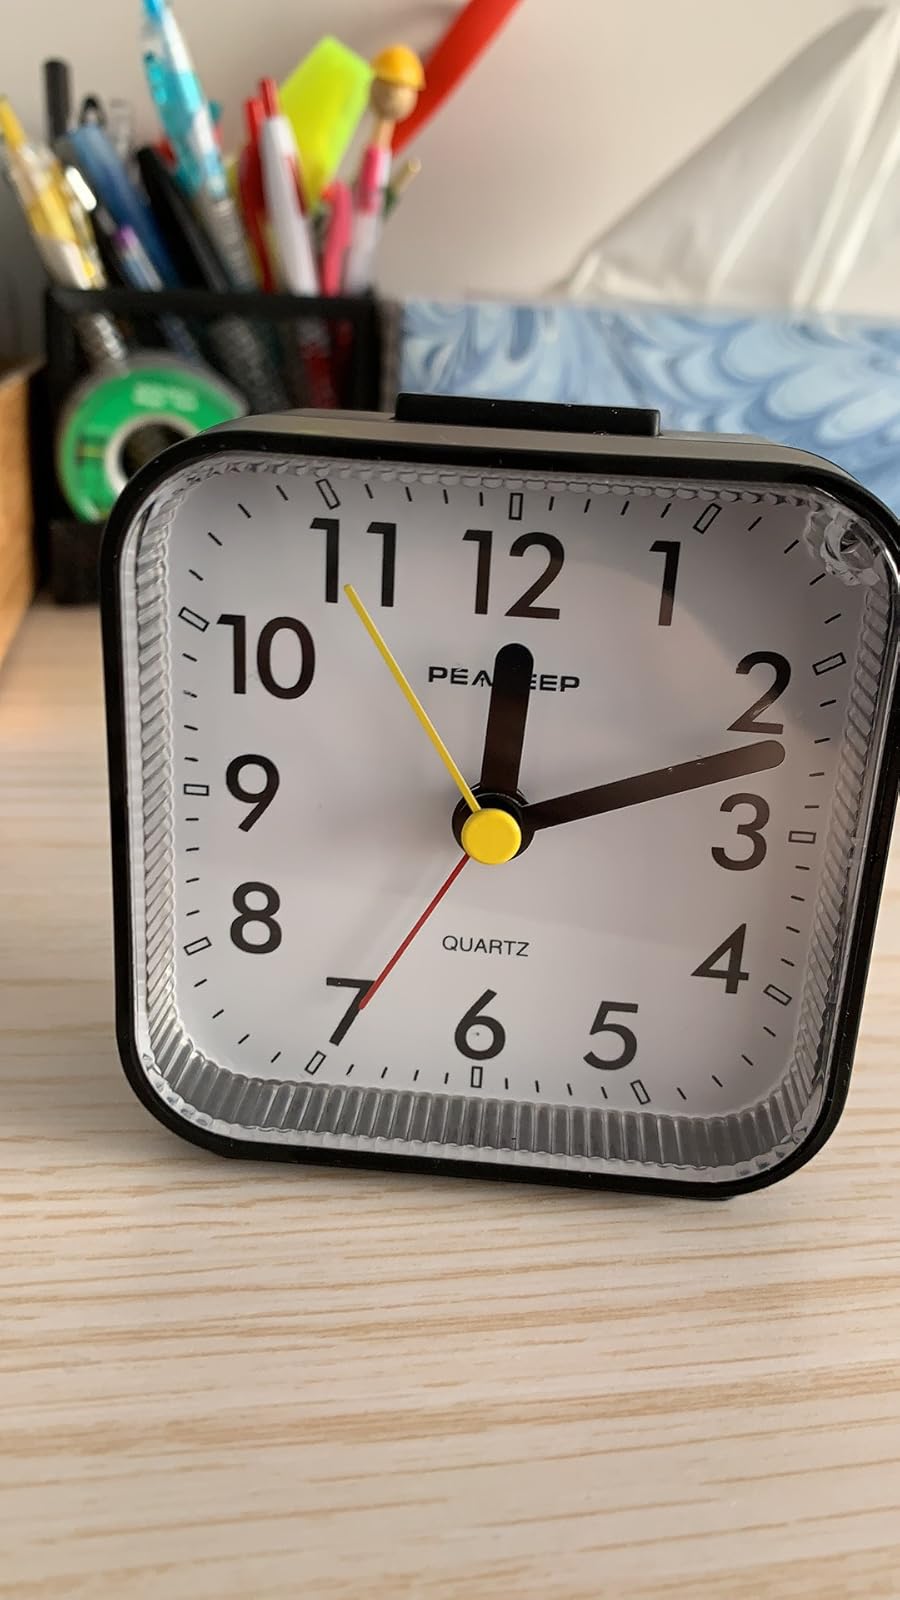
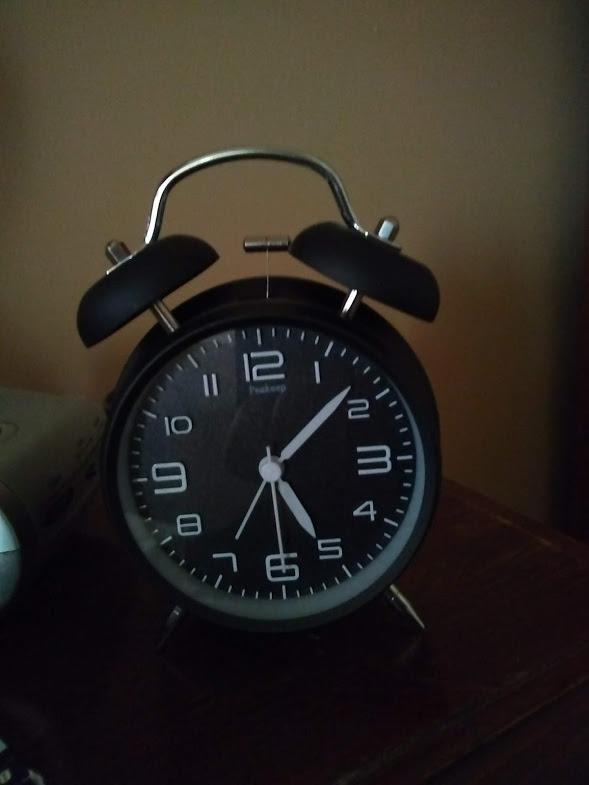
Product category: clock
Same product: no